Greek garden

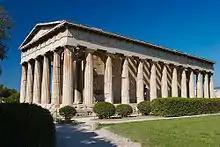
Temple of Hephaestus, Athens, replanted with myrtle and pomegranates in the 3rd-century planting pits

In 1936, the area around the Temple of Hephaestus at Athens was excavated down to bare rock. Rectangular planting pits were identified in this rock; these pits ran around three sides of the temple (but not the front) and were aligned with the temple columns. In the column bases were the shattered remains of flower pots in which layered stems had previously rooted. However, related coinage shows that the earliest of these plantings were not made until the third century BC. By that time, in mainland Greece and Ionia, the influence of Achaemenid Persia predominated in humanly-tended gardens. In the previous century, by contrast, Plutarch made the following observation about Alexander the Great: as a boy, he would ask Persian visitors to his father's court in Macedon about Persian roads and military organization—but never about the Hanging Gardens of Babylon. Herodotus, who probably visited Babylon in the mid-fifth century, does not mention these hanging gardens. Xenophon, under Achaemenid Persian influence, planted a grove when he returned to Athens. There is a myth, set in Macedon, of Silenus being found drunk by Midas; this myth can be dated to the Hellenistic period by its setting, a rose garden.